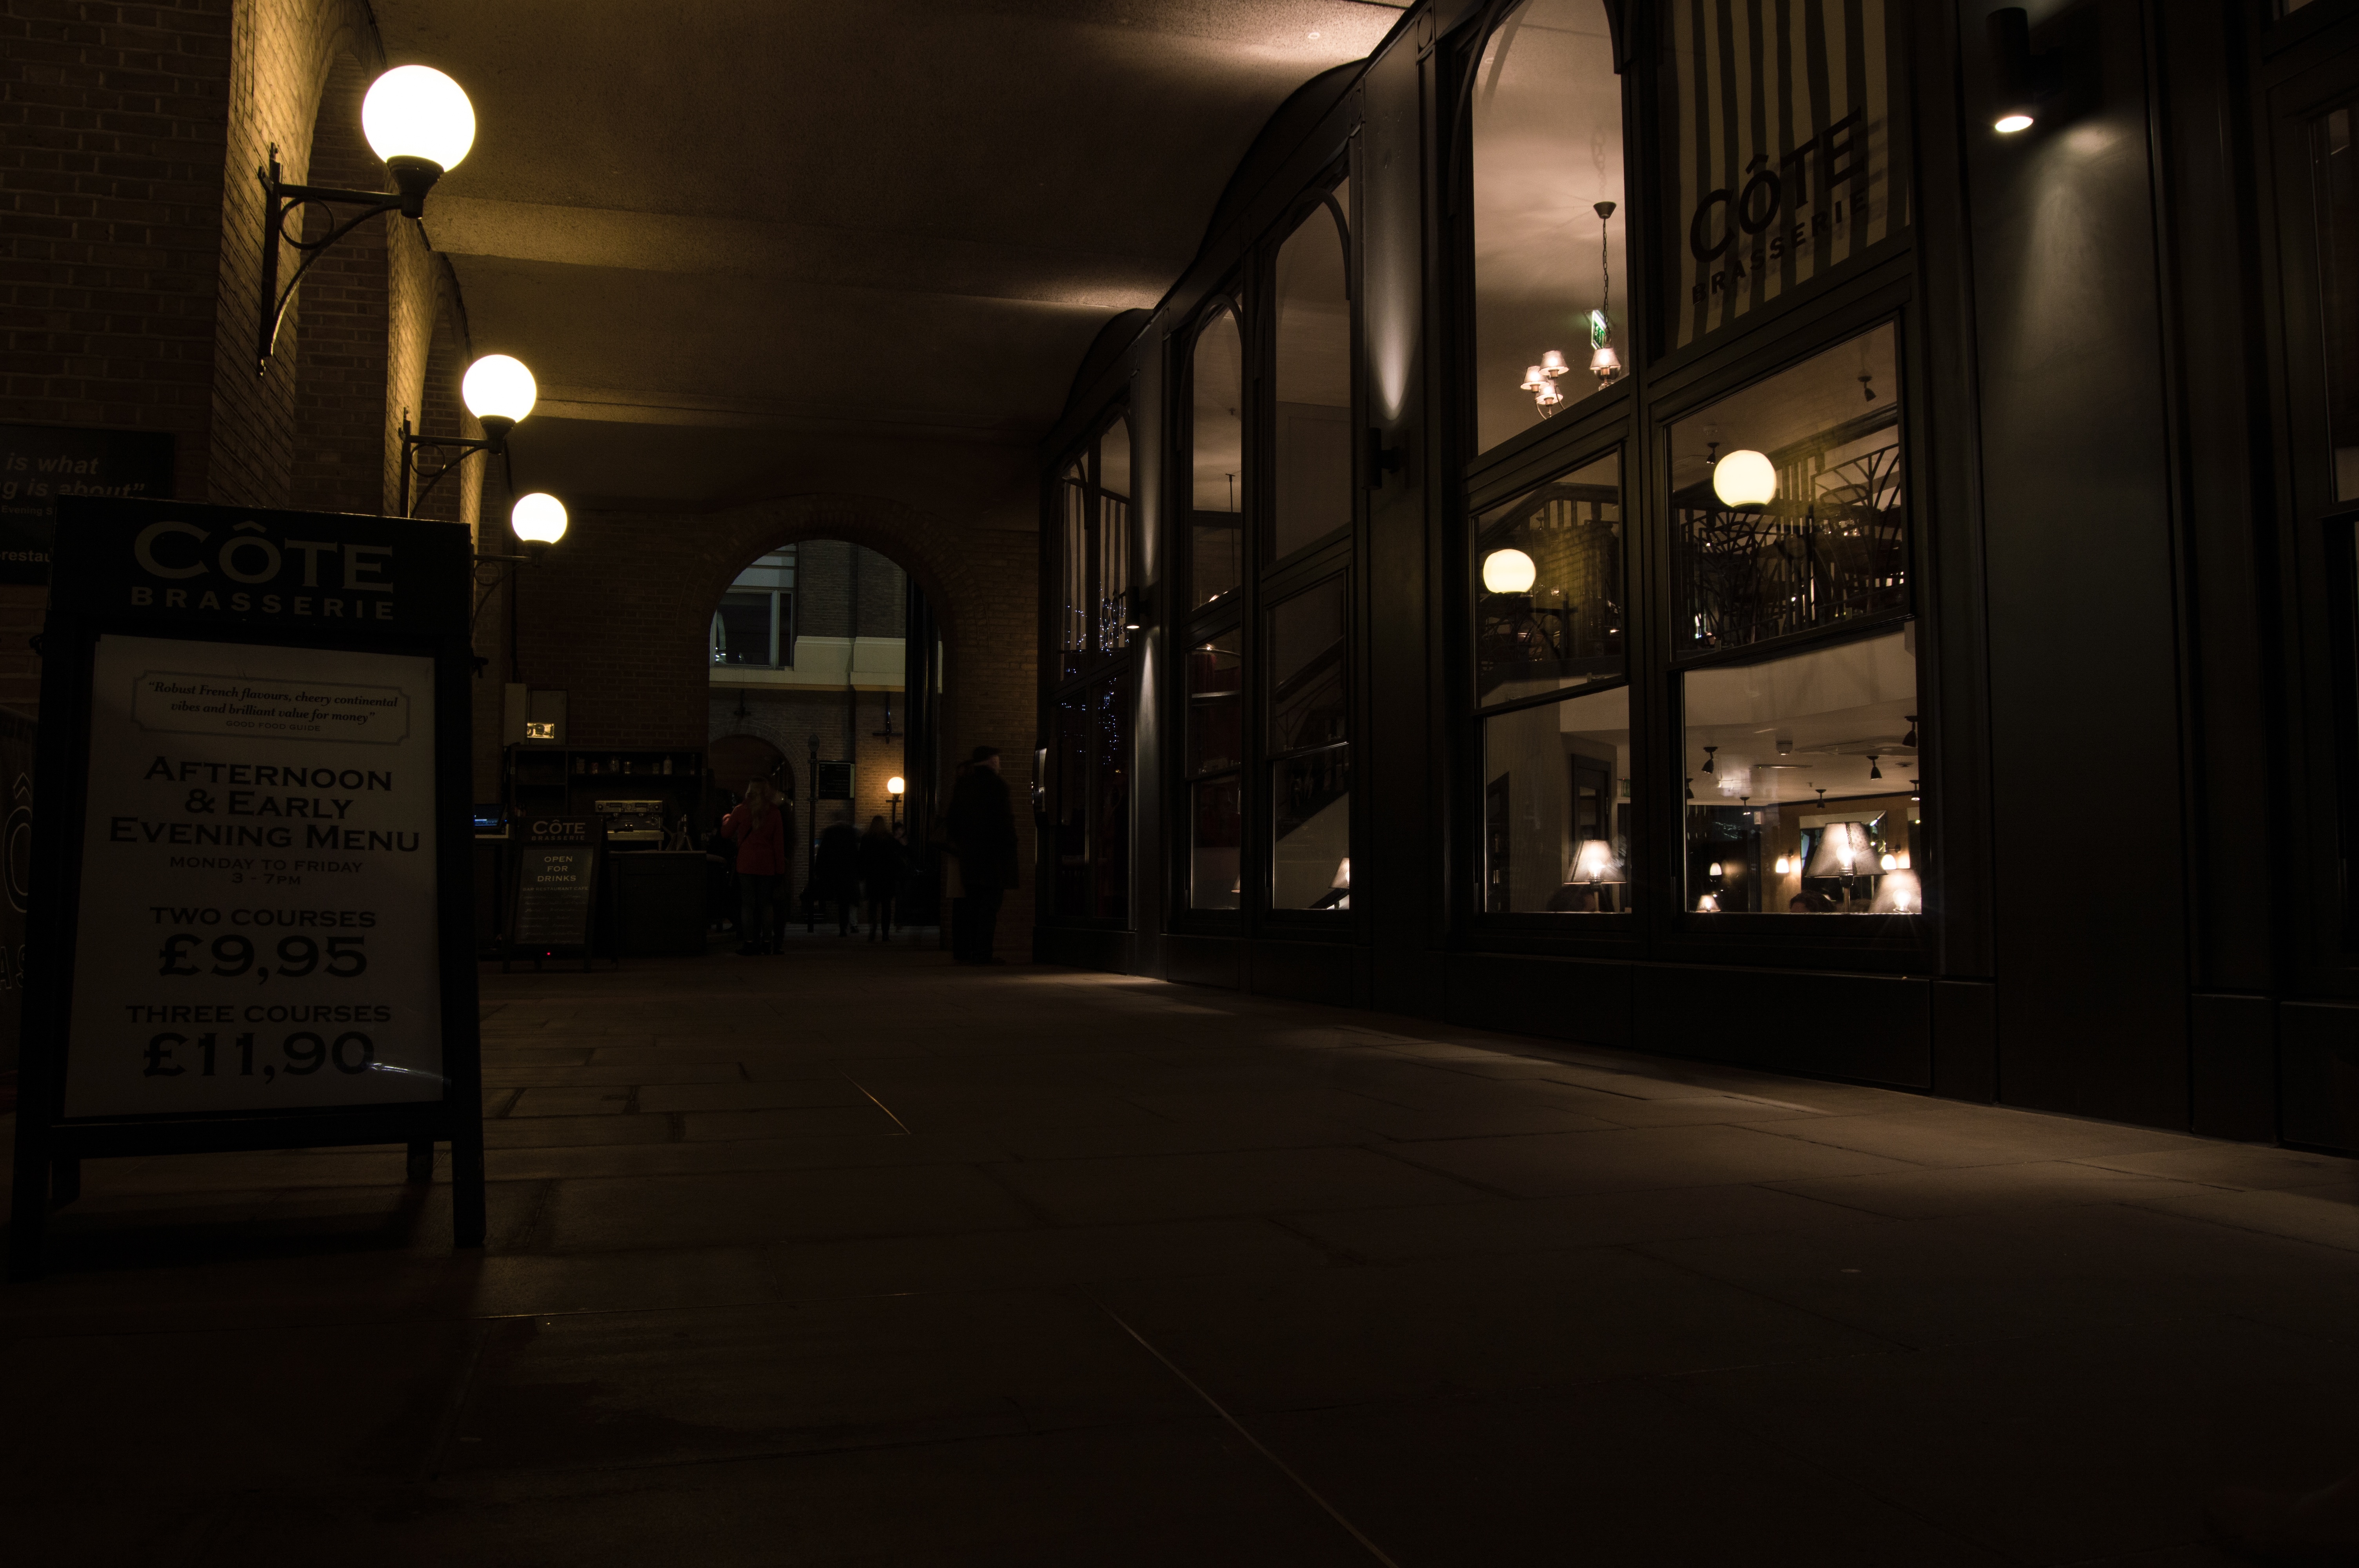
light, road, street, night, evening, darkness, lighting, interior design, shape, urban area